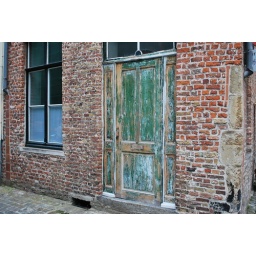
Old green door in Bruges